Paula Howells

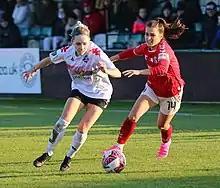
Howells vs Megan Wynne of Charlton Athletic WFC in January 2022

She joined Lewes for the 2019 team. The team are unusual as they pay their men's team and their women's team the same amount. The matches cost the same to see and Howell's has noted that the women and men practice together regularly. She is a midfielder who scores goals. In October 2021 she scored the opening goal against Charlton Athletic. It was a long range goal and she scored another against Coventry when her team beat them 4–1.